Juliusz Mieroszewski

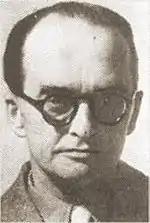
Juliusz Mieroszewski.

Juliusz Mieroszewski (2 February 1906 – 21 June 1976) was a Polish journalist, publicist and political commentator. He wrote under the pseudonyms "J. Calveley" and "Londyńczyk" ("Londoner").